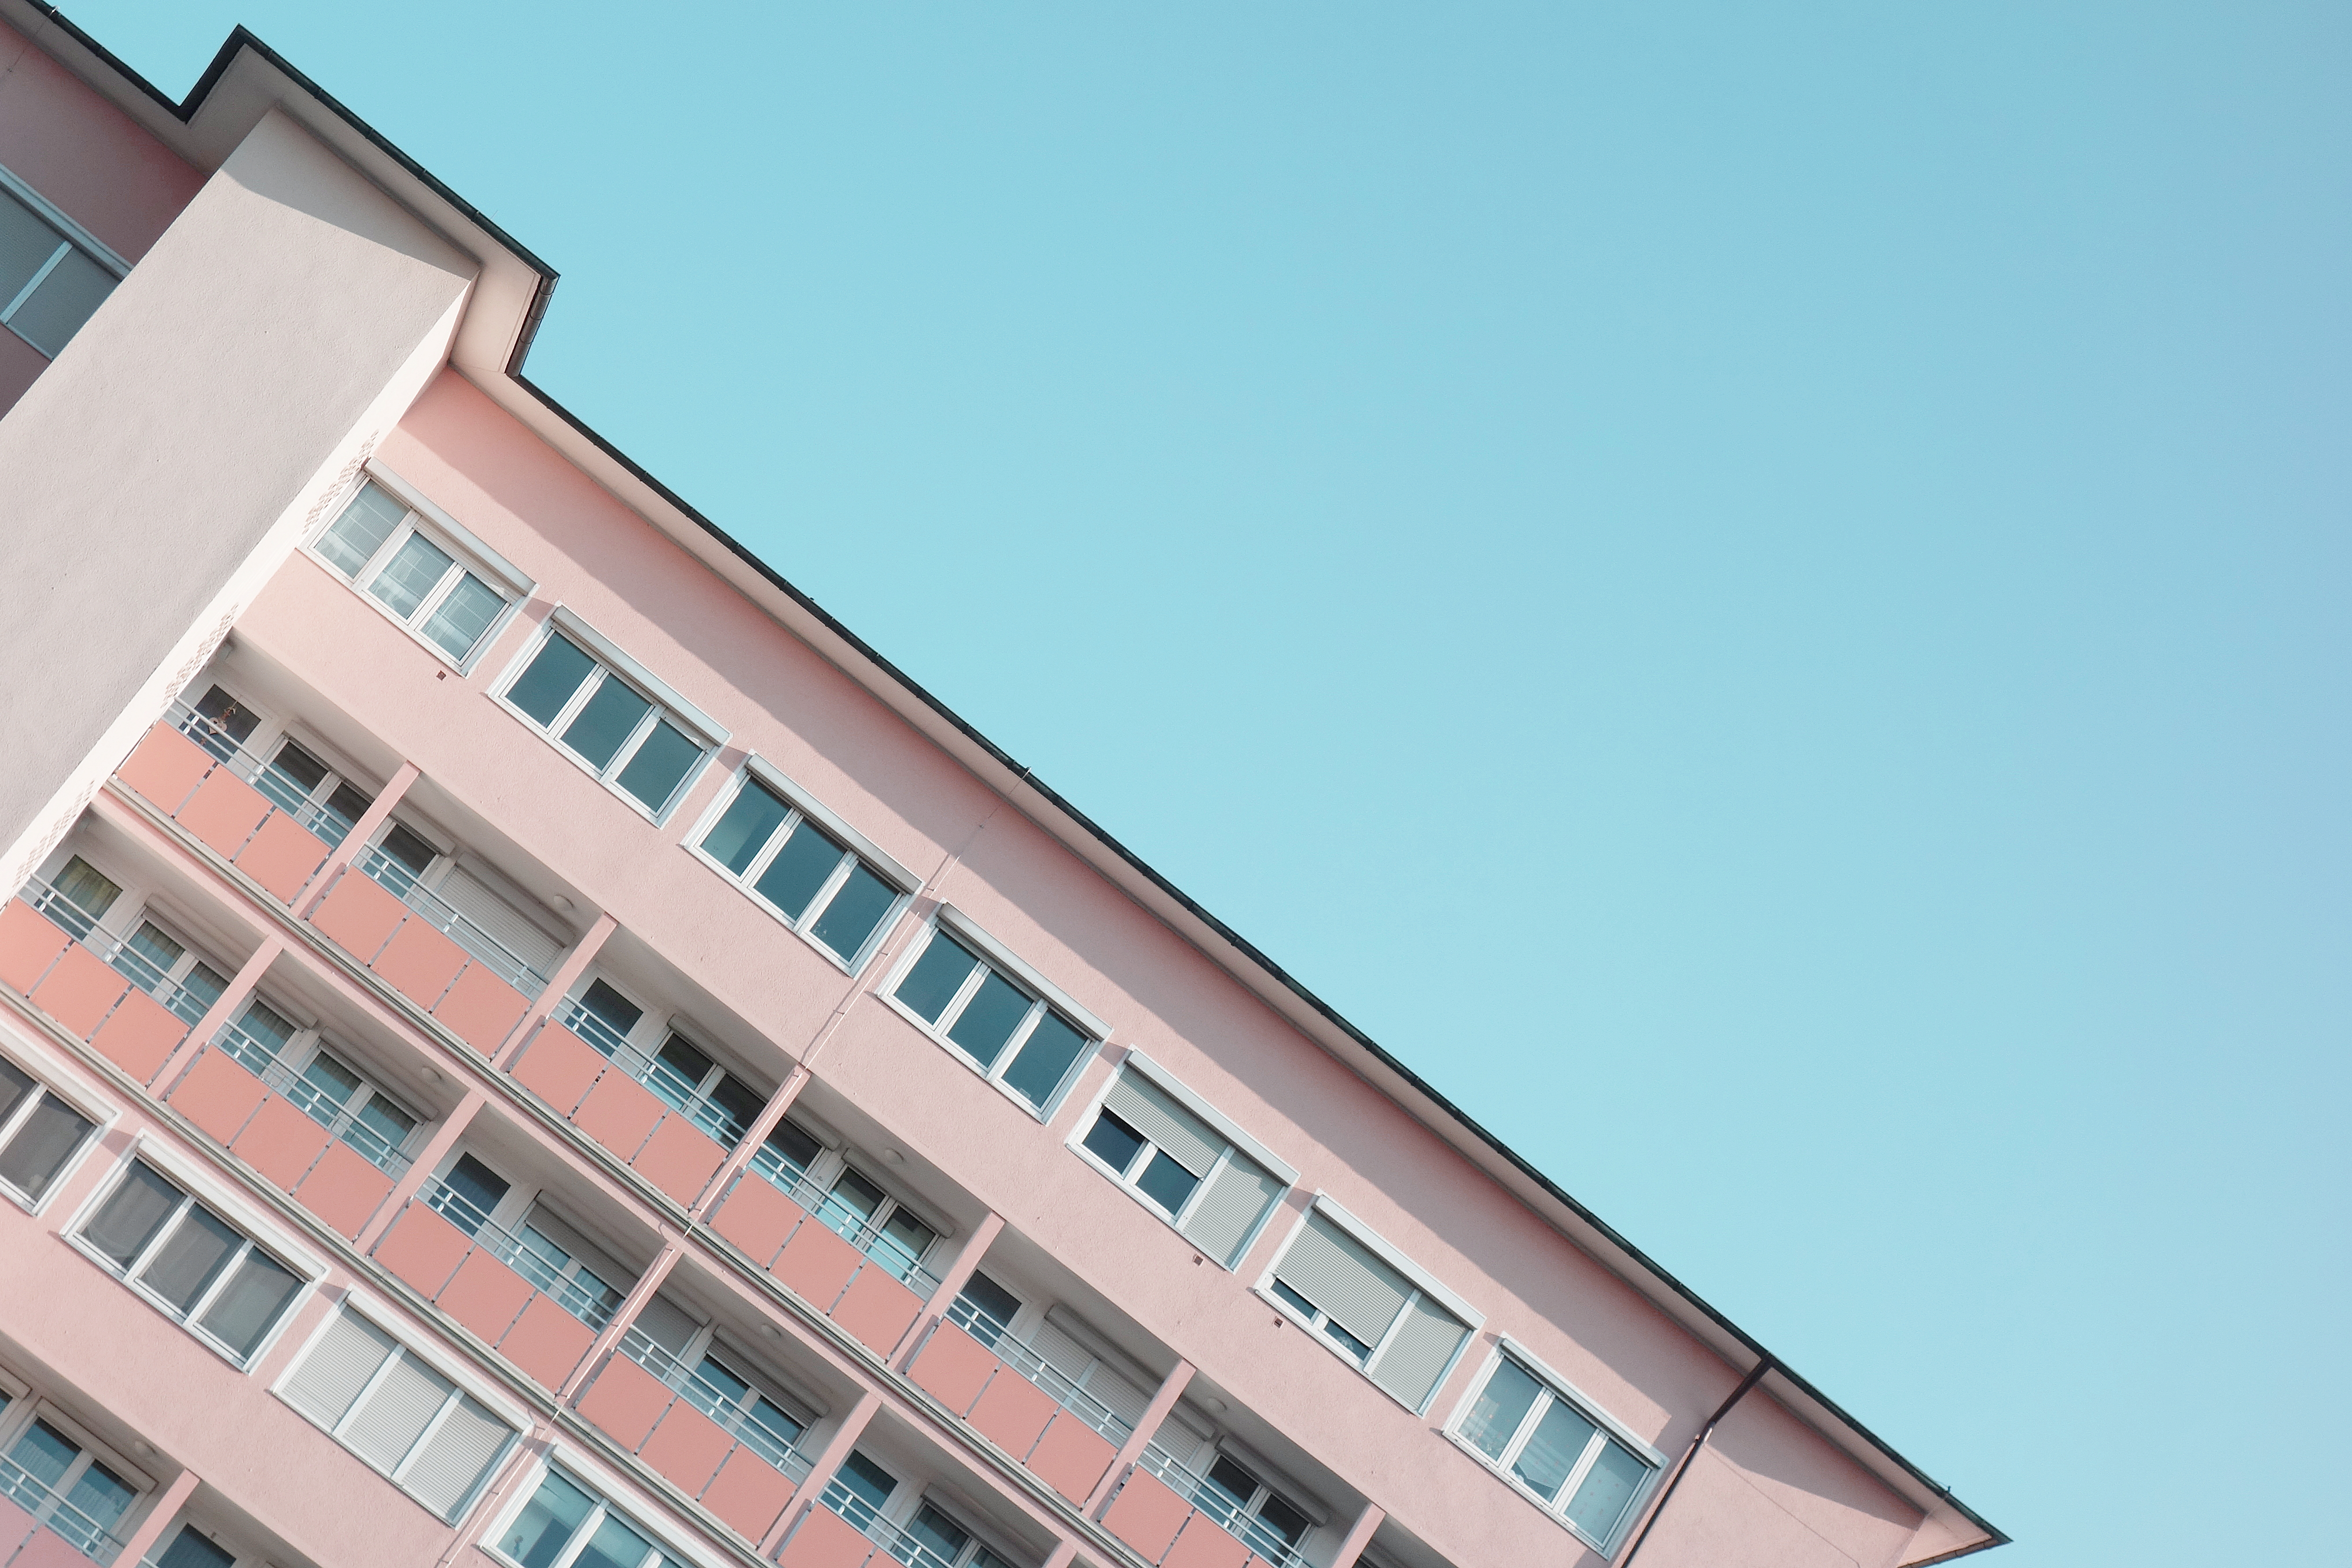
property, building, architecture, tower block, facade, residential area